Tetrameryx

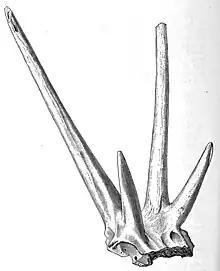

Tetrameryx is an extinct genus of the North American artiodactyl family Antilocapridae, known from Mexico, the western United States, and Saskatchewan in Canada.